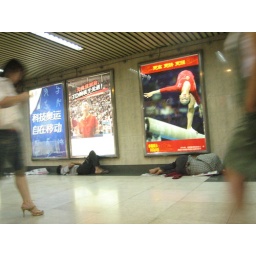
Olympic ad in Shanghai Subway Station, Homeless person sleeping below